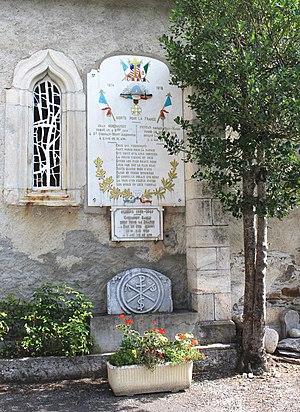
Monument aux morts de Barrancoueu (Hautes-Pyrénées)
Barrancoueu est une commune française située dans le département des Hautes-Pyrénées, en région Occitanie.